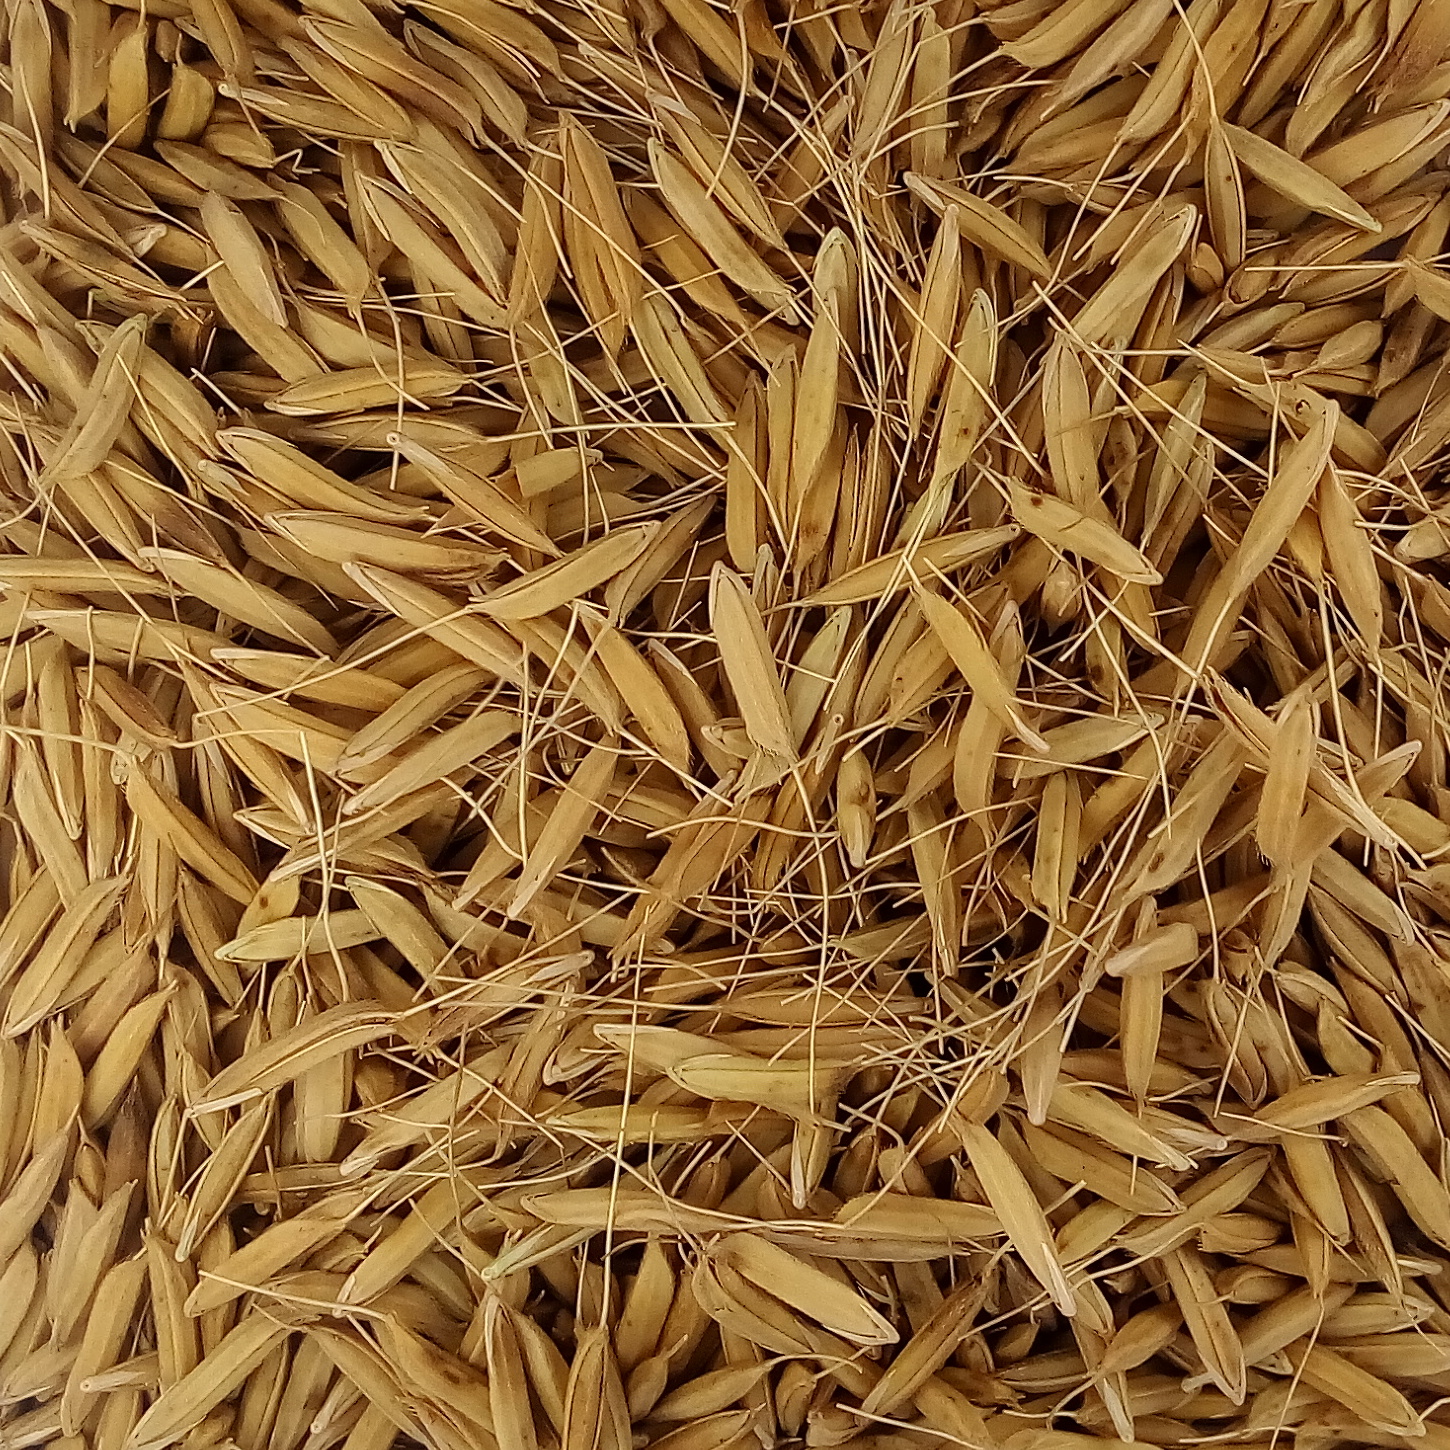
Rice seed variety: PB_6